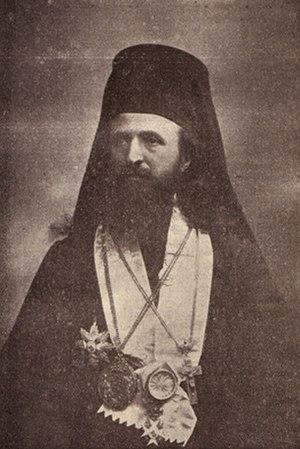
L'éparchie de Niš est une éparchie, c'est-à-dire une circonscription de l'Église orthodoxe serbe. Située au sud-est de la Serbie, elle a son siège à Niš. En 2006, elle est administrée par l'évêque Jovan.